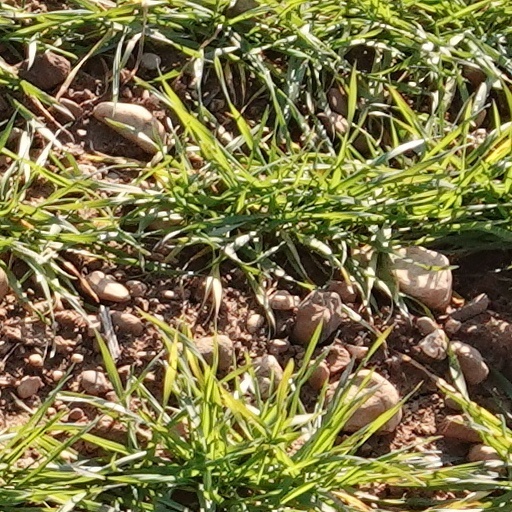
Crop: wheat